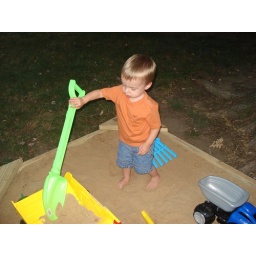
First night in sand box